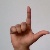
The image shows a hand gesture representing the letter 'L' in Indian Sign Language.